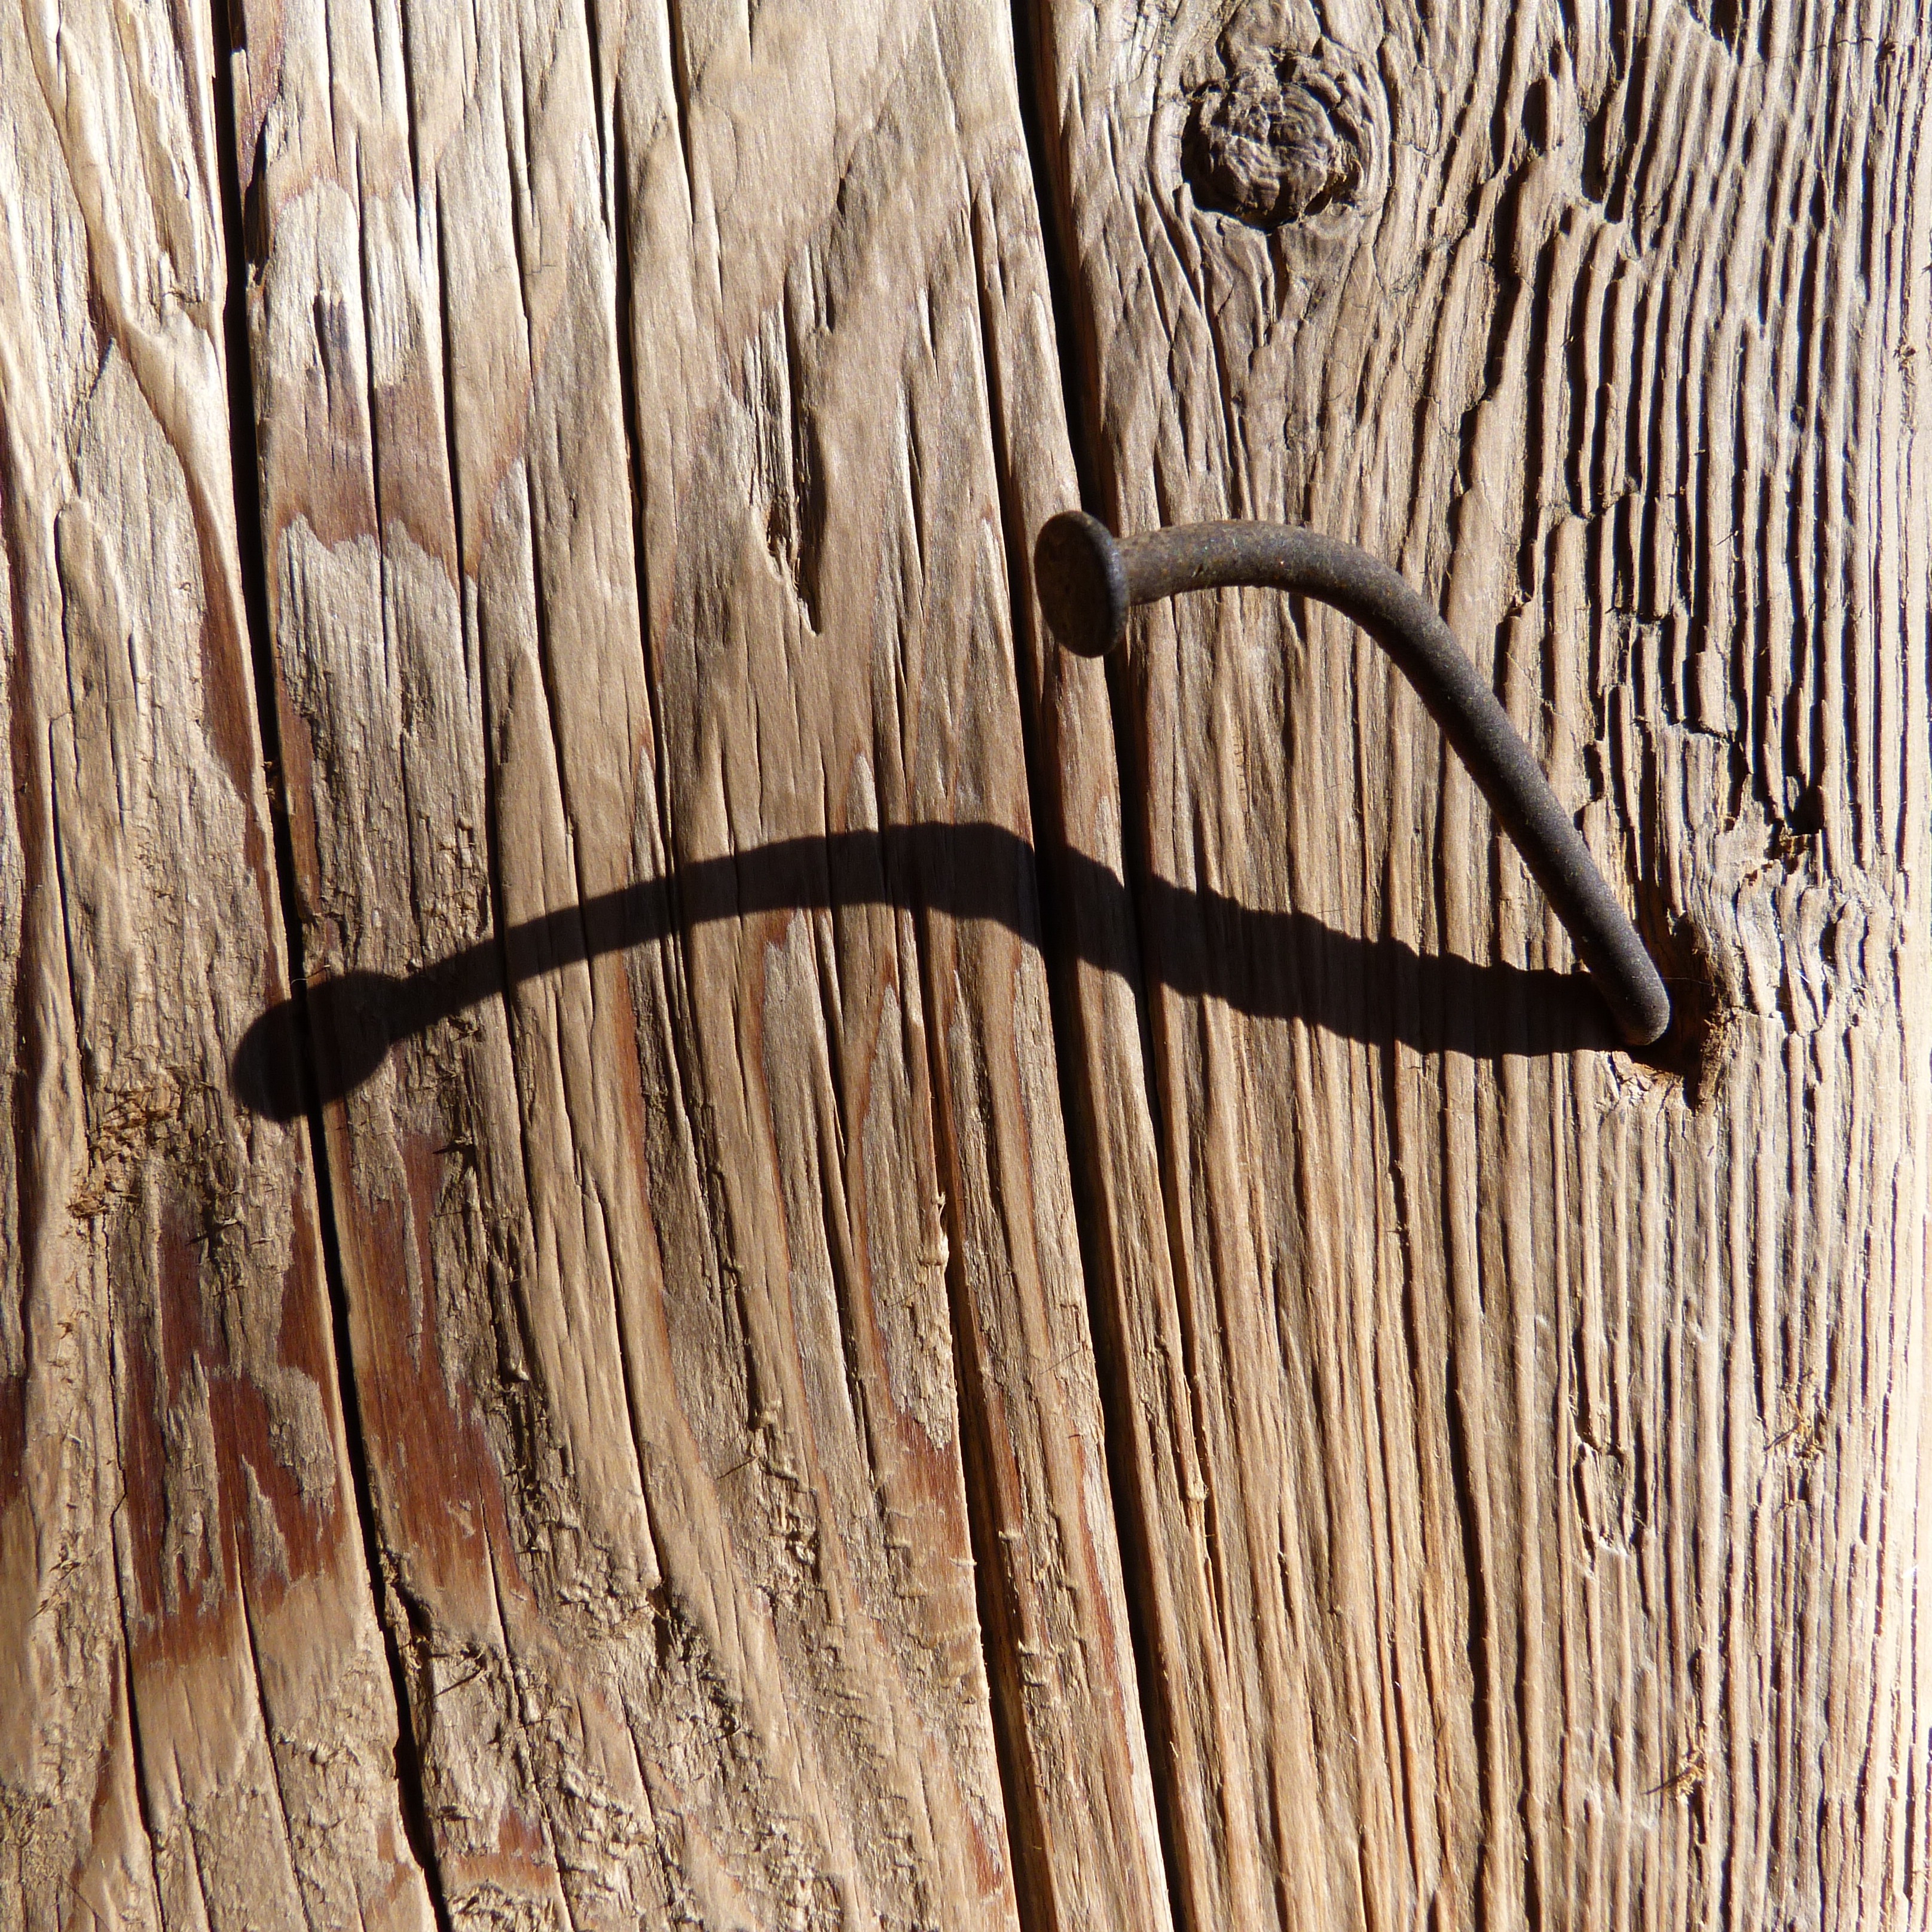
tree, branch, wood, texture, leaf, trunk, old, formation, rust, horn, macro, shadow, nail, twig, close up, carving